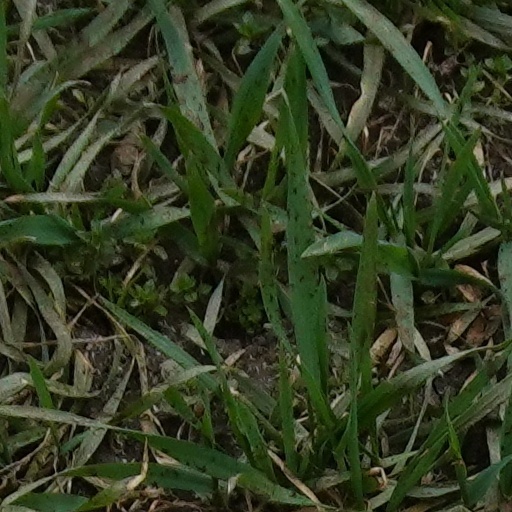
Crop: wheat